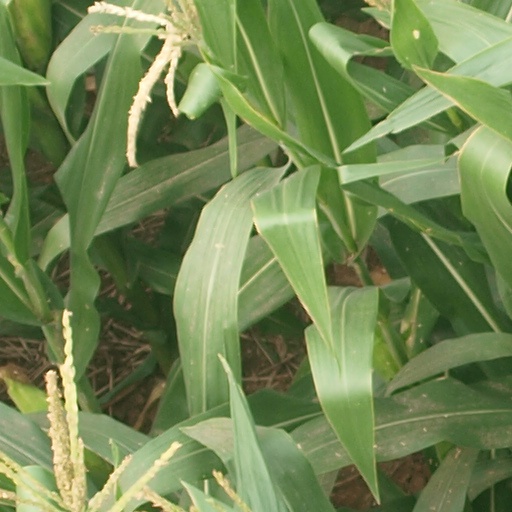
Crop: maize; corn